Siege of Collioure (1794)

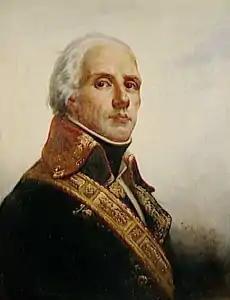
Jacques Dugommier

On the evening of 16 May, Navarro launched a sortie against the French siege lines in which Dugommier was wounded. The Spanish soldiers nearly caught the French army commander, but he was rescued by a body of grenadiers from the 28th Demi-brigade. The French finally pushed their adversaries back into the forts. On 23 May Dugommier ordered an attack on Fort Saint-Elme which failed due to poor coordination. The garrison asked for surrender terms, but the French conditions were too harsh, so the defenders slipped away to Collioure and Port-Vendres. The French siege guns quickly reduced Port-Vendres and its garrison retreated to Collioure. On 24 May Navarro received news that Admiral Federico Carlos Gravina y Nápoli was on his way with a fleet to evacuate his troops.